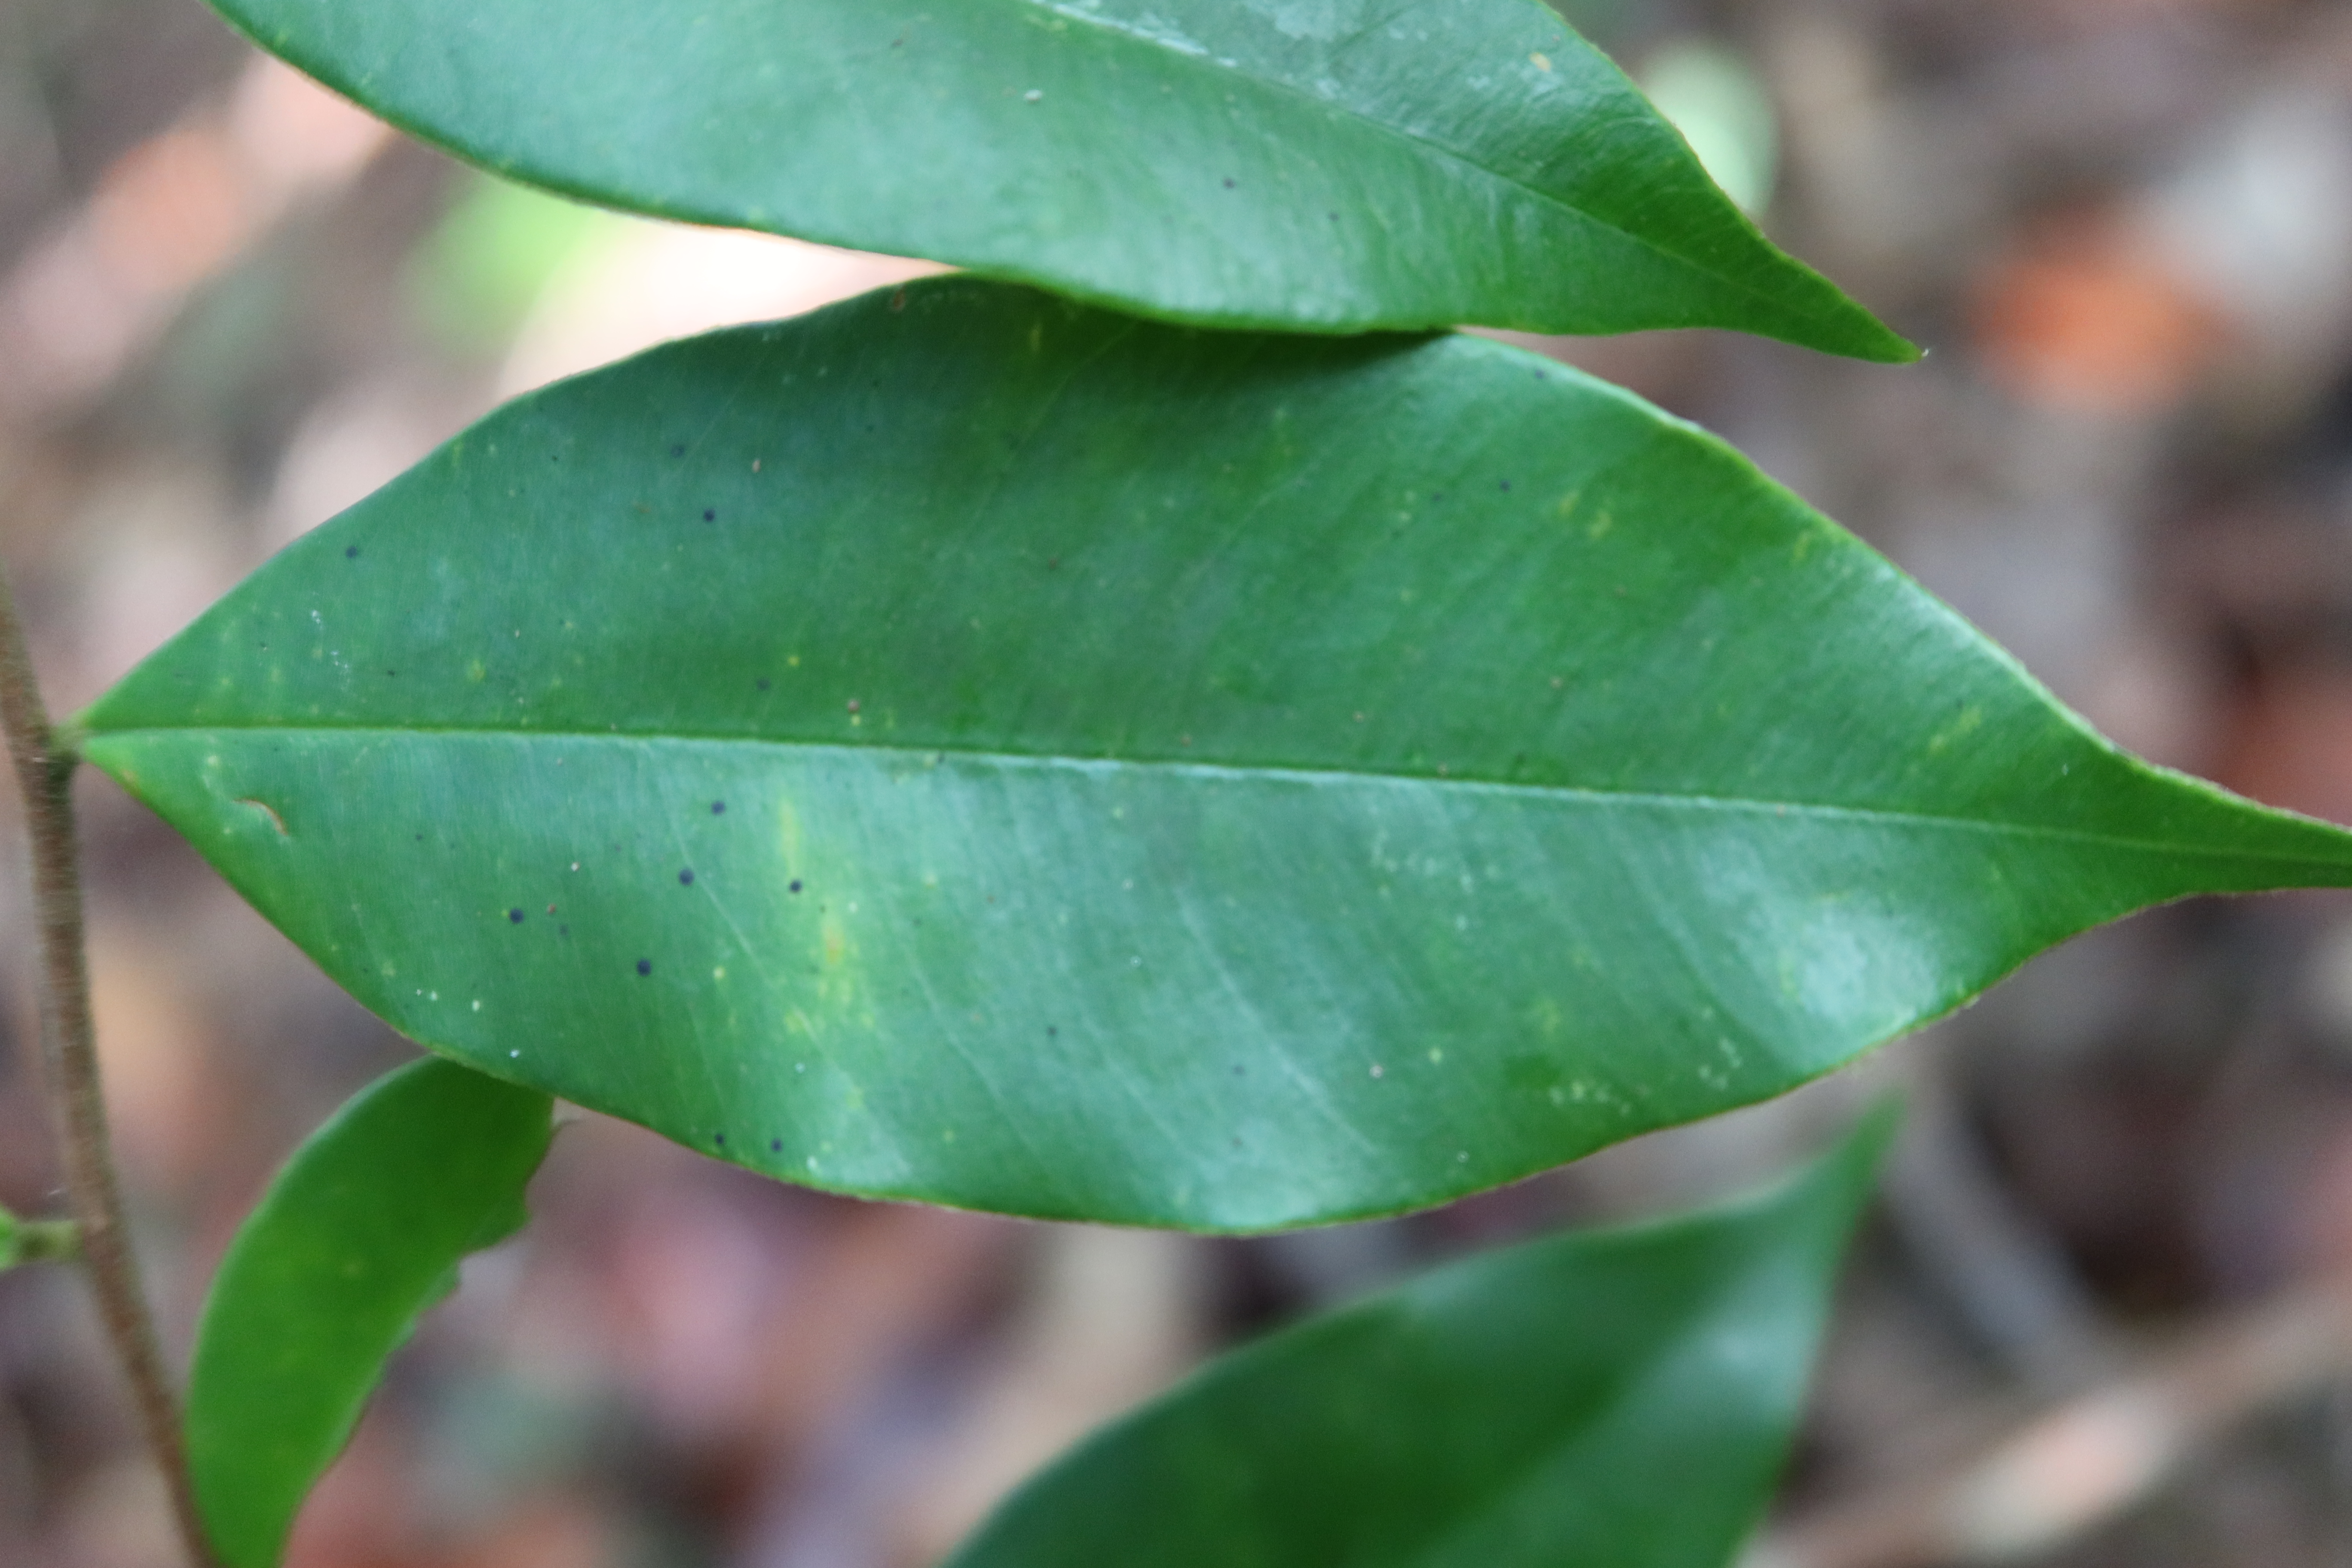
Label: Black spots